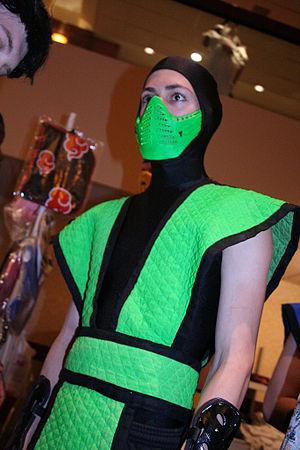
Reptile, de son vrai nom Syzoth, est un personnage récurrent de la série Mortal Kombat. Apparu d'abord comme personnage caché dans le premier Mortal Kombat, il est devenu un personnage à part entière depuis Mortal Kombat II. Il porte d'abord la même tenue de ninja que Scorpion et Sub Zero, mais depuis Mortal Kombat 4, Reptile perd son apparence humanoïde au profit d'une apparence reptilienne.